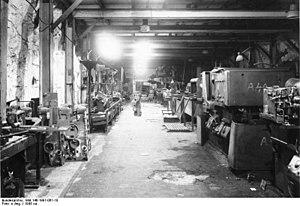
Un profiteur de guerre est une personne physique ou morale qui, de manière légale, spéculative ou délictueuse, tire un enrichissement personnel d'un conflit armé.